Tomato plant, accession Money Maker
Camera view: bottom (45 deg); turntable rotation: 330 degrees
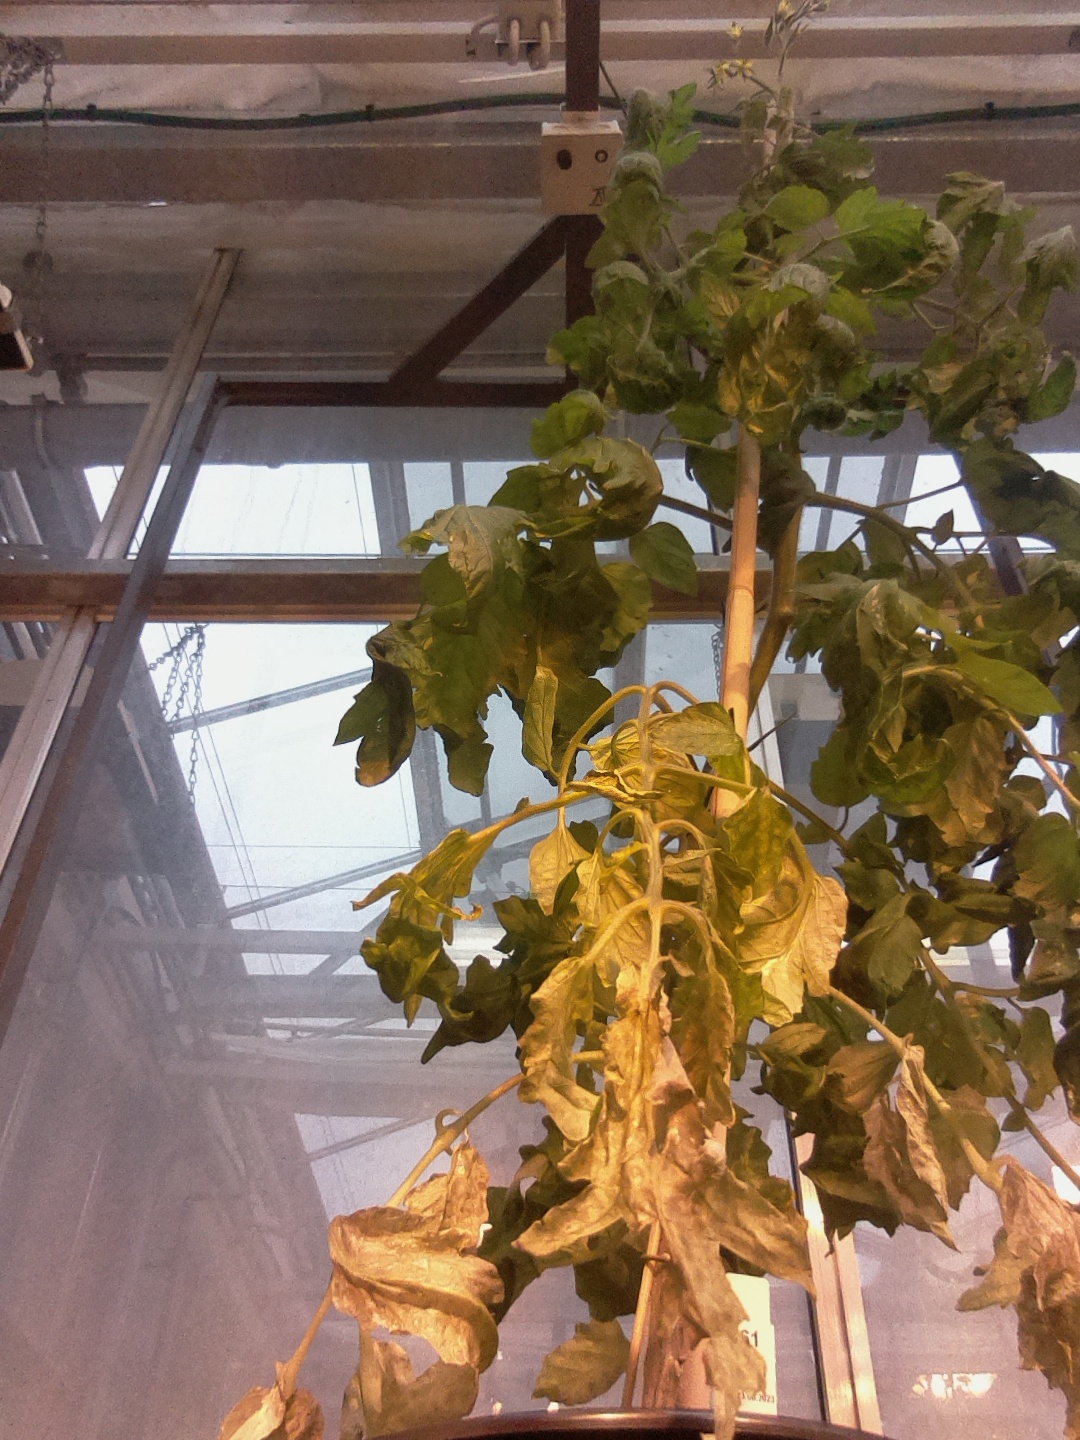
BBCH growth stage 71: 10%-20% of final fruit size